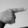
ASL letter: G